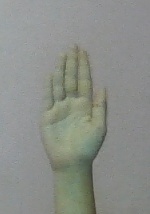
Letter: seen